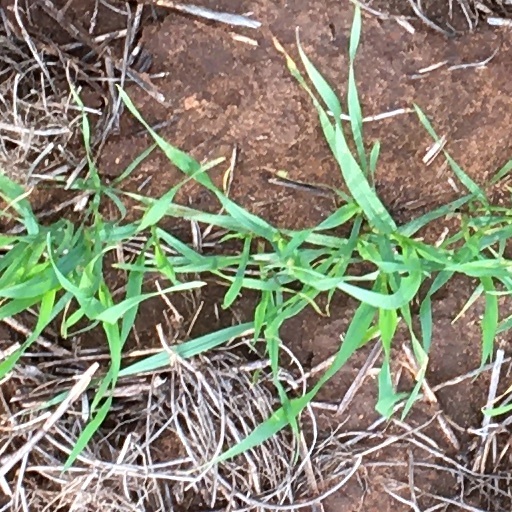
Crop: wheat